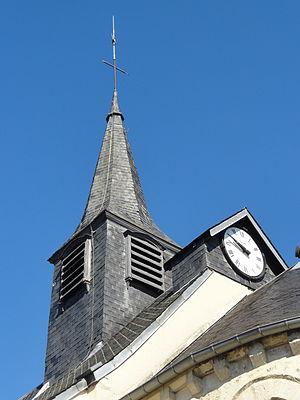
Clocher et horloge, vue depuis le sud-est.
L'église Notre-Dame d'Orry-la-Ville est une église catholique paroissiale située à Orry-la-Ville, en France. Aucun document ne permet d'affirmer qu'Orry-la-Ville possédait une église au même endroit avant la construction de l'église actuelle, que l'analyse stylistique permet de situer entre 1160 et 1170 environ. Avant, il y avait déjà une chapelle dédiée à saint Rieul, près du cimetière, ainsi que l'église paroissiale du village de Géni, noyau historique de l'actuelle commune, qui s'est dépeuplé pendant la première moitié du XIIIᵉ siècle. La suppression de sa paroisse par réunion à celle d'Orry-la-Ville en 1246 conduit en même temps à la naissance de celle de La Chapelle-en-Serval, ancienne dépendance d'Orry. — La sculpture et la modénature du chœur de l'église Notre-Dame montre une influence par la cathédrale Notre-Dame de Senlis, ce qui permet un rattachement à l'architecture gothique, alors que l'extérieur de l'abside en hémicycle est encore placé sous l'influence de l'architecture romane. La nef a été bâtie après le chœur, et était initialement non voûtée et dépourvue de bas-côtés. Le bas-côté sud a été ajouté au début du XVIᵉ siècle au plus tard.